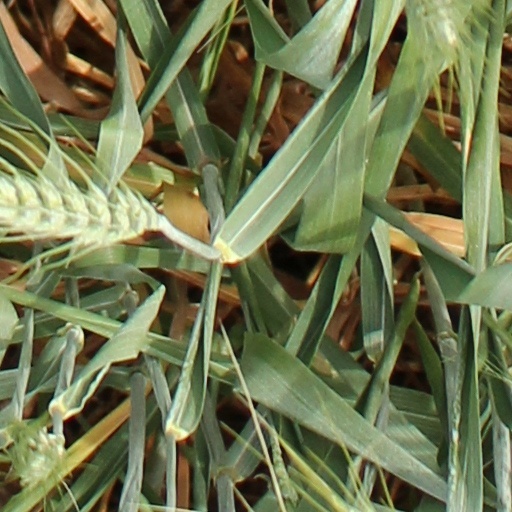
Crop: wheat